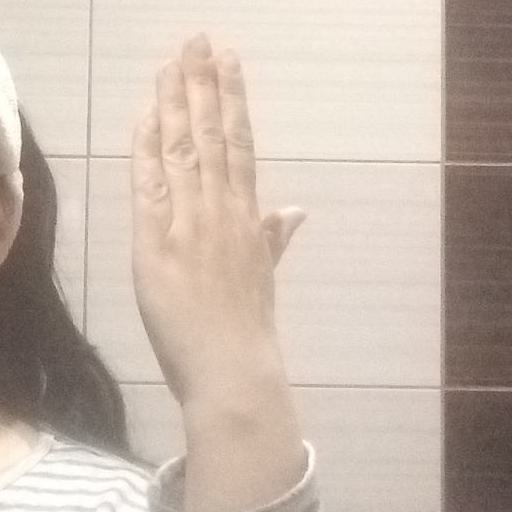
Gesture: stop_inverted